Blackwood Farm

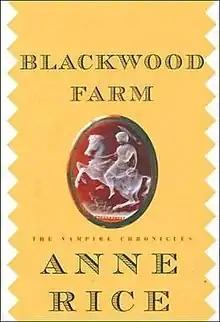
First edition cover

Blackwood Farm is a 2002 vampire novel by American writer Anne Rice, the ninth book in her "The Vampire Chronicles" series. The novel includes some characters who cross over from Rice's "Lives of the Mayfair Witches" trilogy (1990–1994), continuing the unified story begun in "Merrick" (2000).